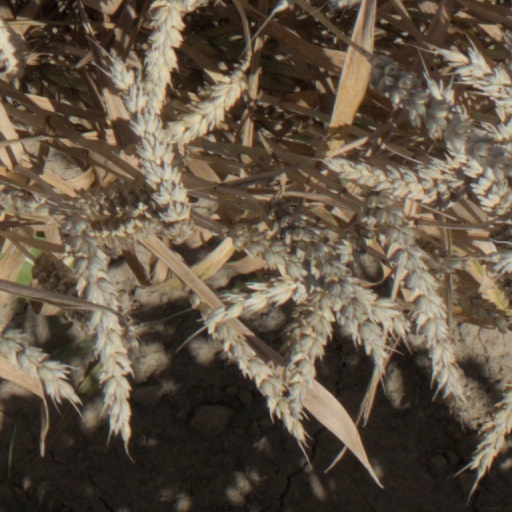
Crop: wheat